Vincent L. McKusick

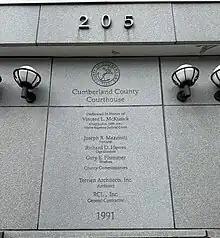
The dedication to McKusick on the 1991 addition to the Cumberland County Courthouse

For his public service in the courts, McKusick received the American Judicature Society's Herbert Harley Award in 1982 and the Neal W. Allen Award for Community Leadership of the Greater Portland Chamber of Commerce in 1988. In 1991, Cumberland County named its newly expanded courthouse for the chief justice. Vincent was the 1999 recipient of the National Center for State Court's Paul C. Reardon Award given to those who have made outstanding contributions to the administration of justice nationally and to the work of the National Center.